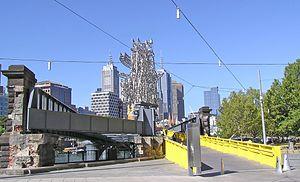
Le Pont de Sandridge est un ancien pont ferroviaire franchissant le Yarra à Melbourne, Victoria, Australie, qui a été réaménagé en 2006 en zone pour piéton et piste cyclable.